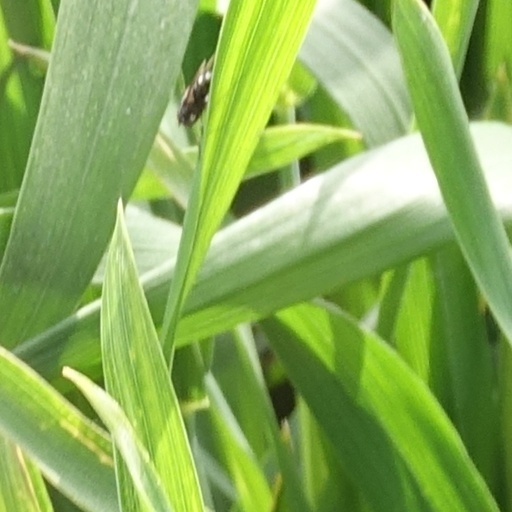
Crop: wheat